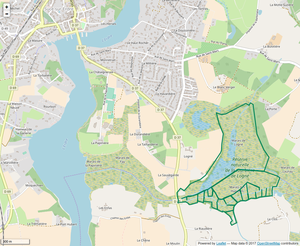
Périmètre de la RNR de la tourbière de Logné.
La réserve naturelle régionale de la tourbière de Logné est une réserve naturelle régionale située en Pays de la Loire. Classée en 2011, elle occupe une surface de 61 hectares et protège une tourbière bombée.